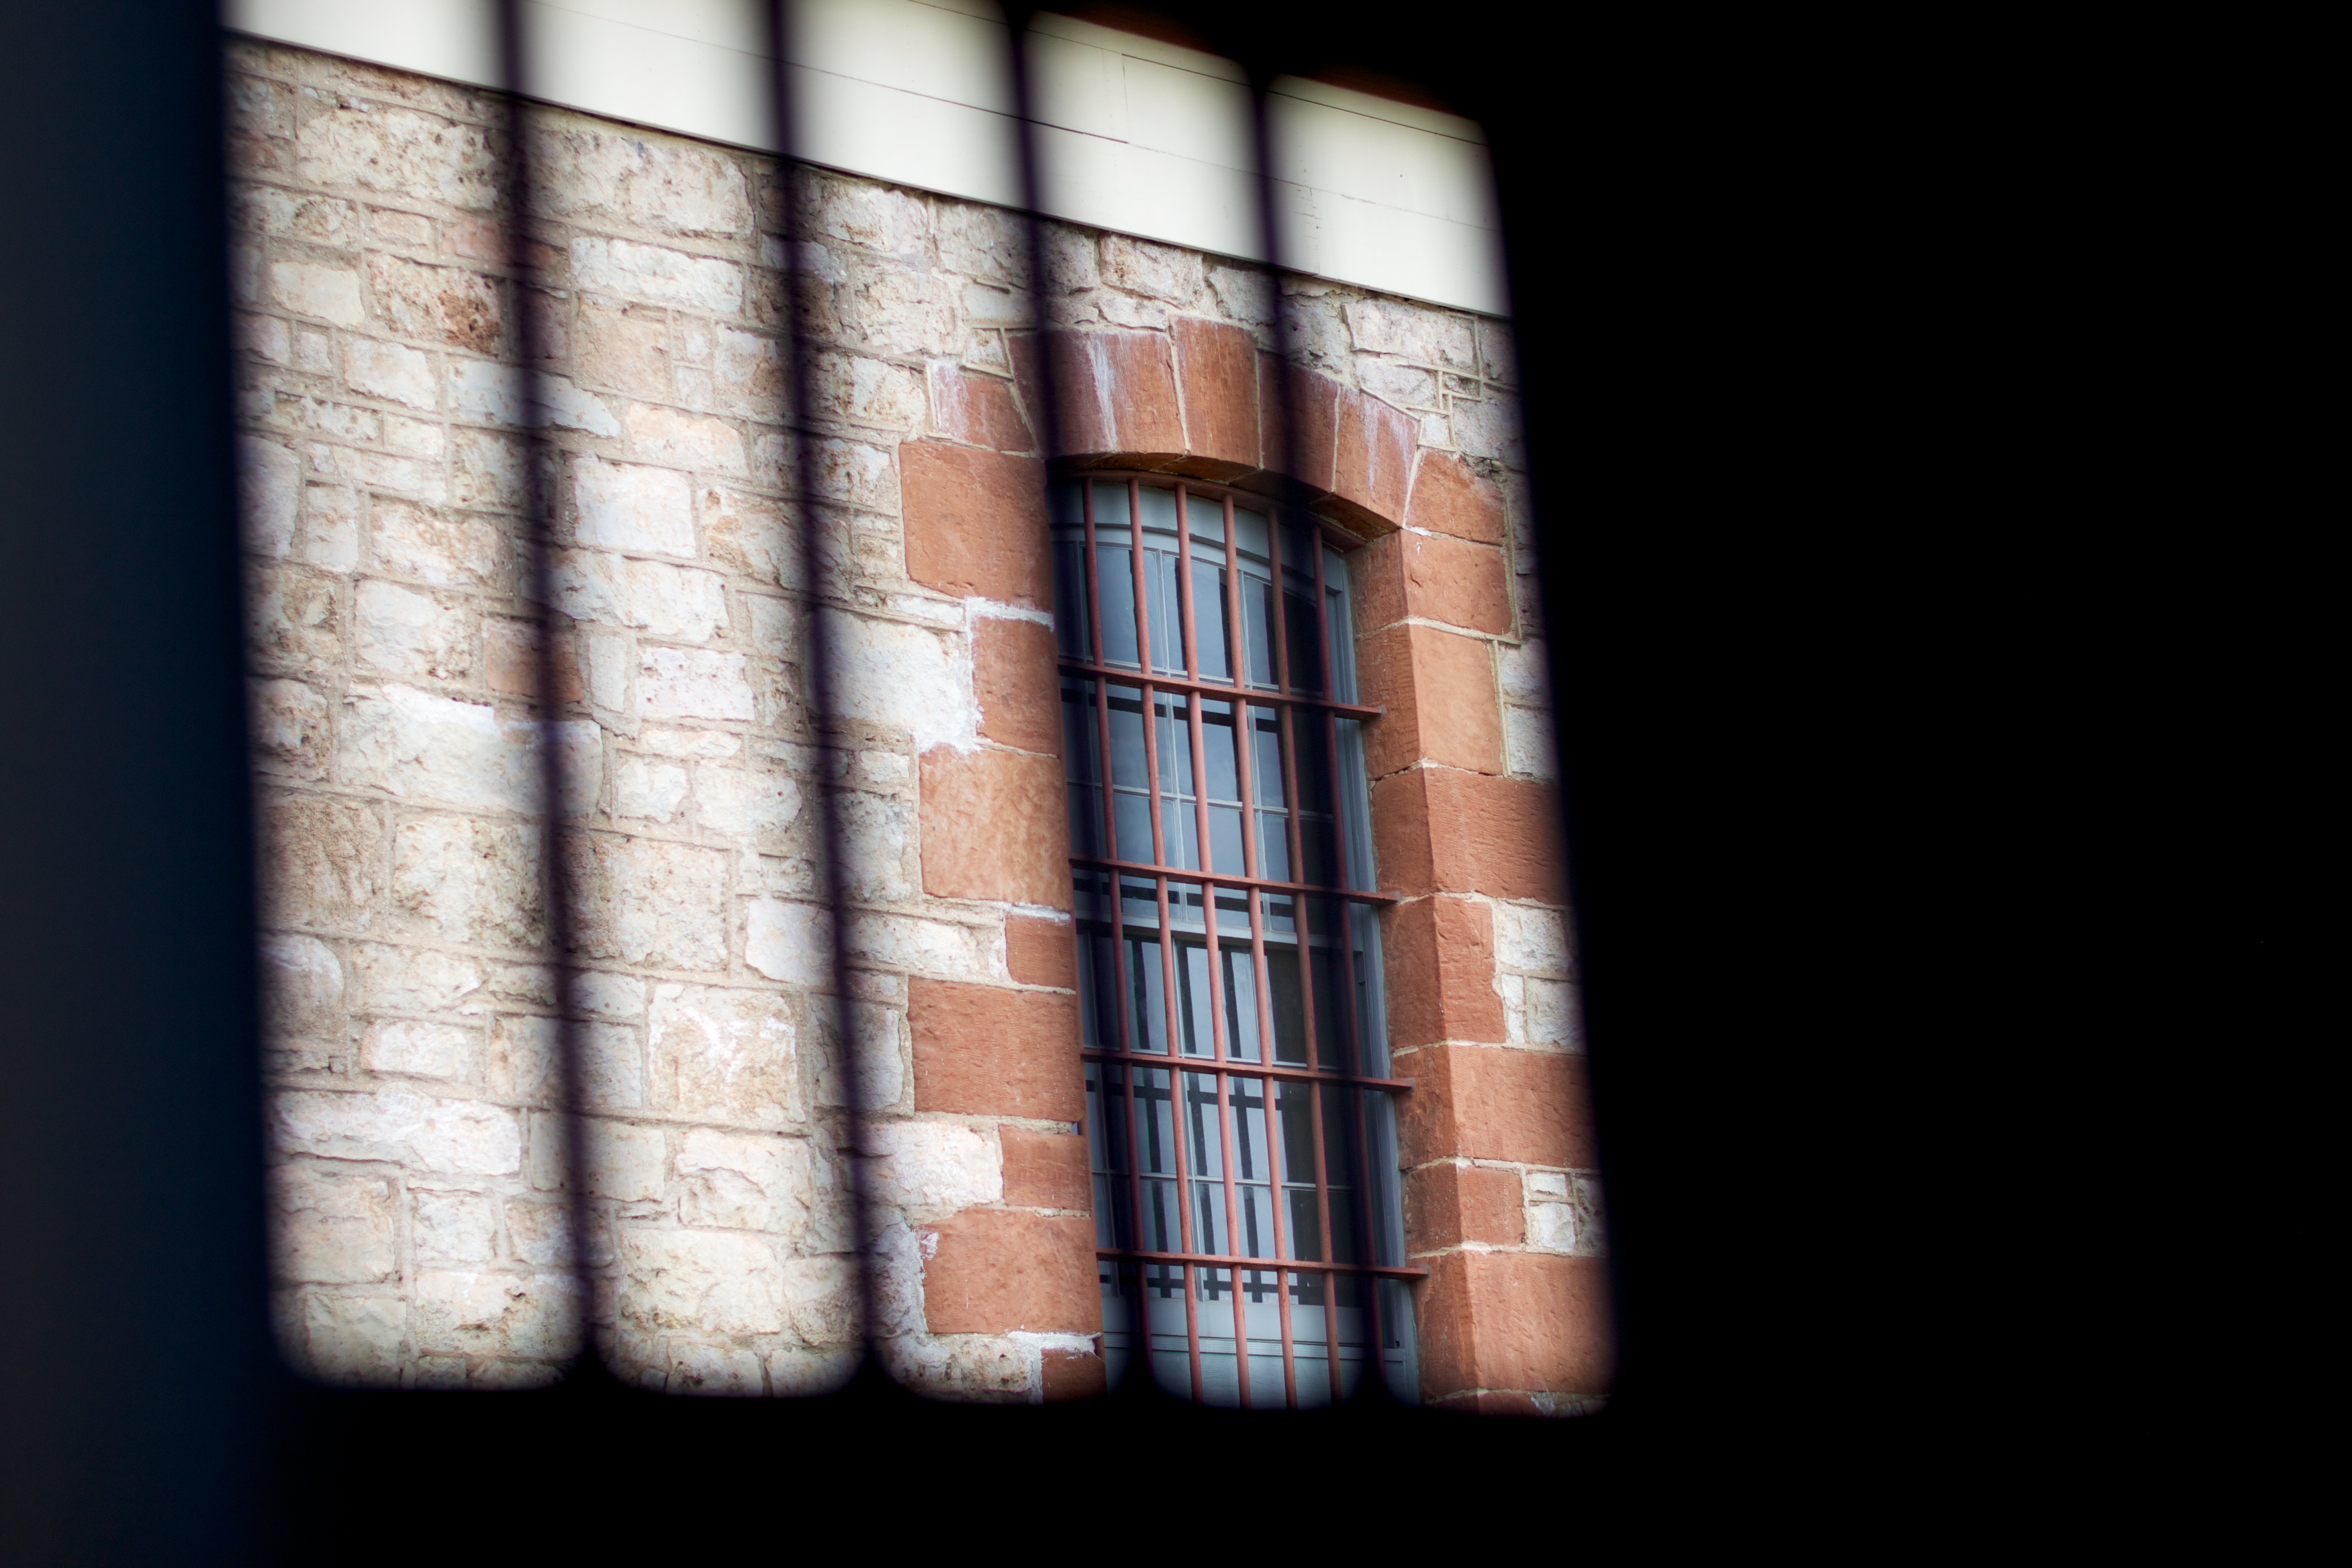
architecture, wood, window, skyscraper, wall, reflection, color, facade, interior design, design, symmetry, image, shape, odyssey, wyoming, window covering